All Together Now (1991 Australian TV series)

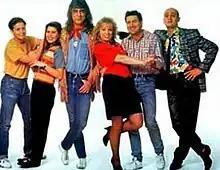
Stars (left to right) Steven Jacobs, Jane Hall, Jon English, Rebecca Gibney, Garry Who, Bruno Lucia

All Together Now is an Australian sitcom that was broadcast on Nine Network between 1991 and 1993. The premise involved an ageing rocker, played by Jon English trying to maintain his music career while living with his son and daughter. For an undetermined number of initial episodes filmed prior to public broadcast, the show title was "Rhythm and Blues" and had a different theme song.